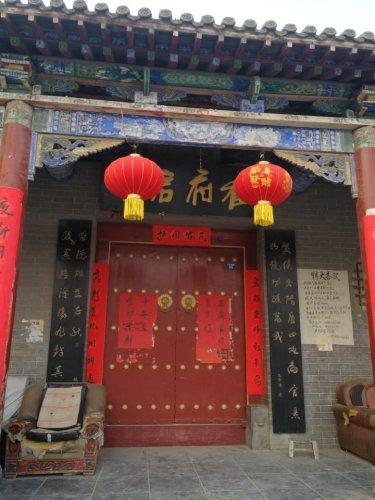
地标名称：崔府君庙
所在城市：邯郸市·磁县